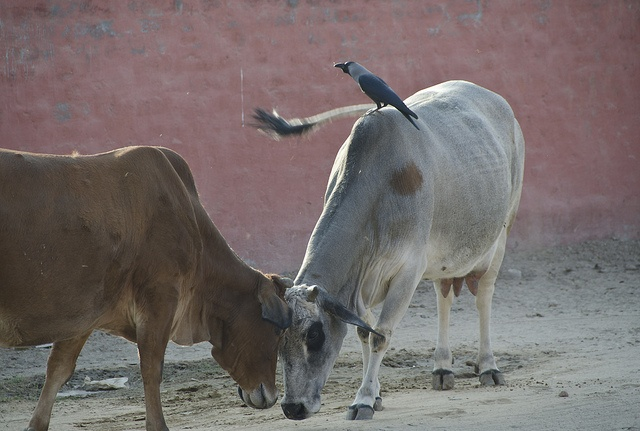
Two cows touching heads in a sandy area.
an image of two bulls fighting each other
Two cows head to head with a bird perched on one of them.
There is two cows fighting, with the light colored one has a bird perched on it.
Two cows in some dirt bending over and their heads meet.